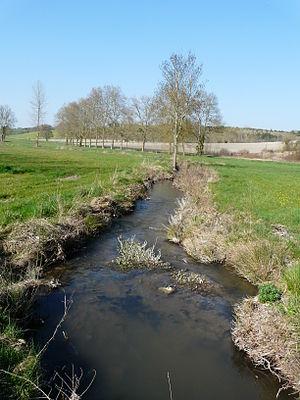
La Peychay au lieu-dit le Grand Champ, entre Saint-Martin-de-Ribérac (à gauche) et Saint-Pardoux-de-Drône (à droite). Vue prise en direction de l'aval.
Saint-Martin-de-Ribérac est une commune française située dans le département de la Dordogne, en région Nouvelle-Aquitaine.
La Peychay est un ruisseau français du département de la Dordogne, affluent en rive gauche de la Dronne et sous-affluent de la Dordogne par l'Isle.